Salad Days (2014 film)

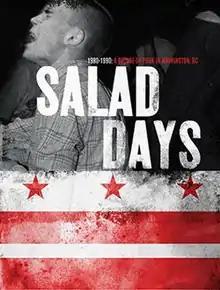
Film poster

Salad Days: A Decade of Punk in Washington, DC (1980–90) is a documentary written and directed by Scott Crawford. Released on December 19, 2014, the Kickstarter-funded film features early pioneers of the Washington, DC hardcore punk music scene over a decade (1980–1990) including Minor Threat, Fugazi, Bad Brains, Government Issue, Youth Brigade, Teen Idles, Rites of Spring, and others.